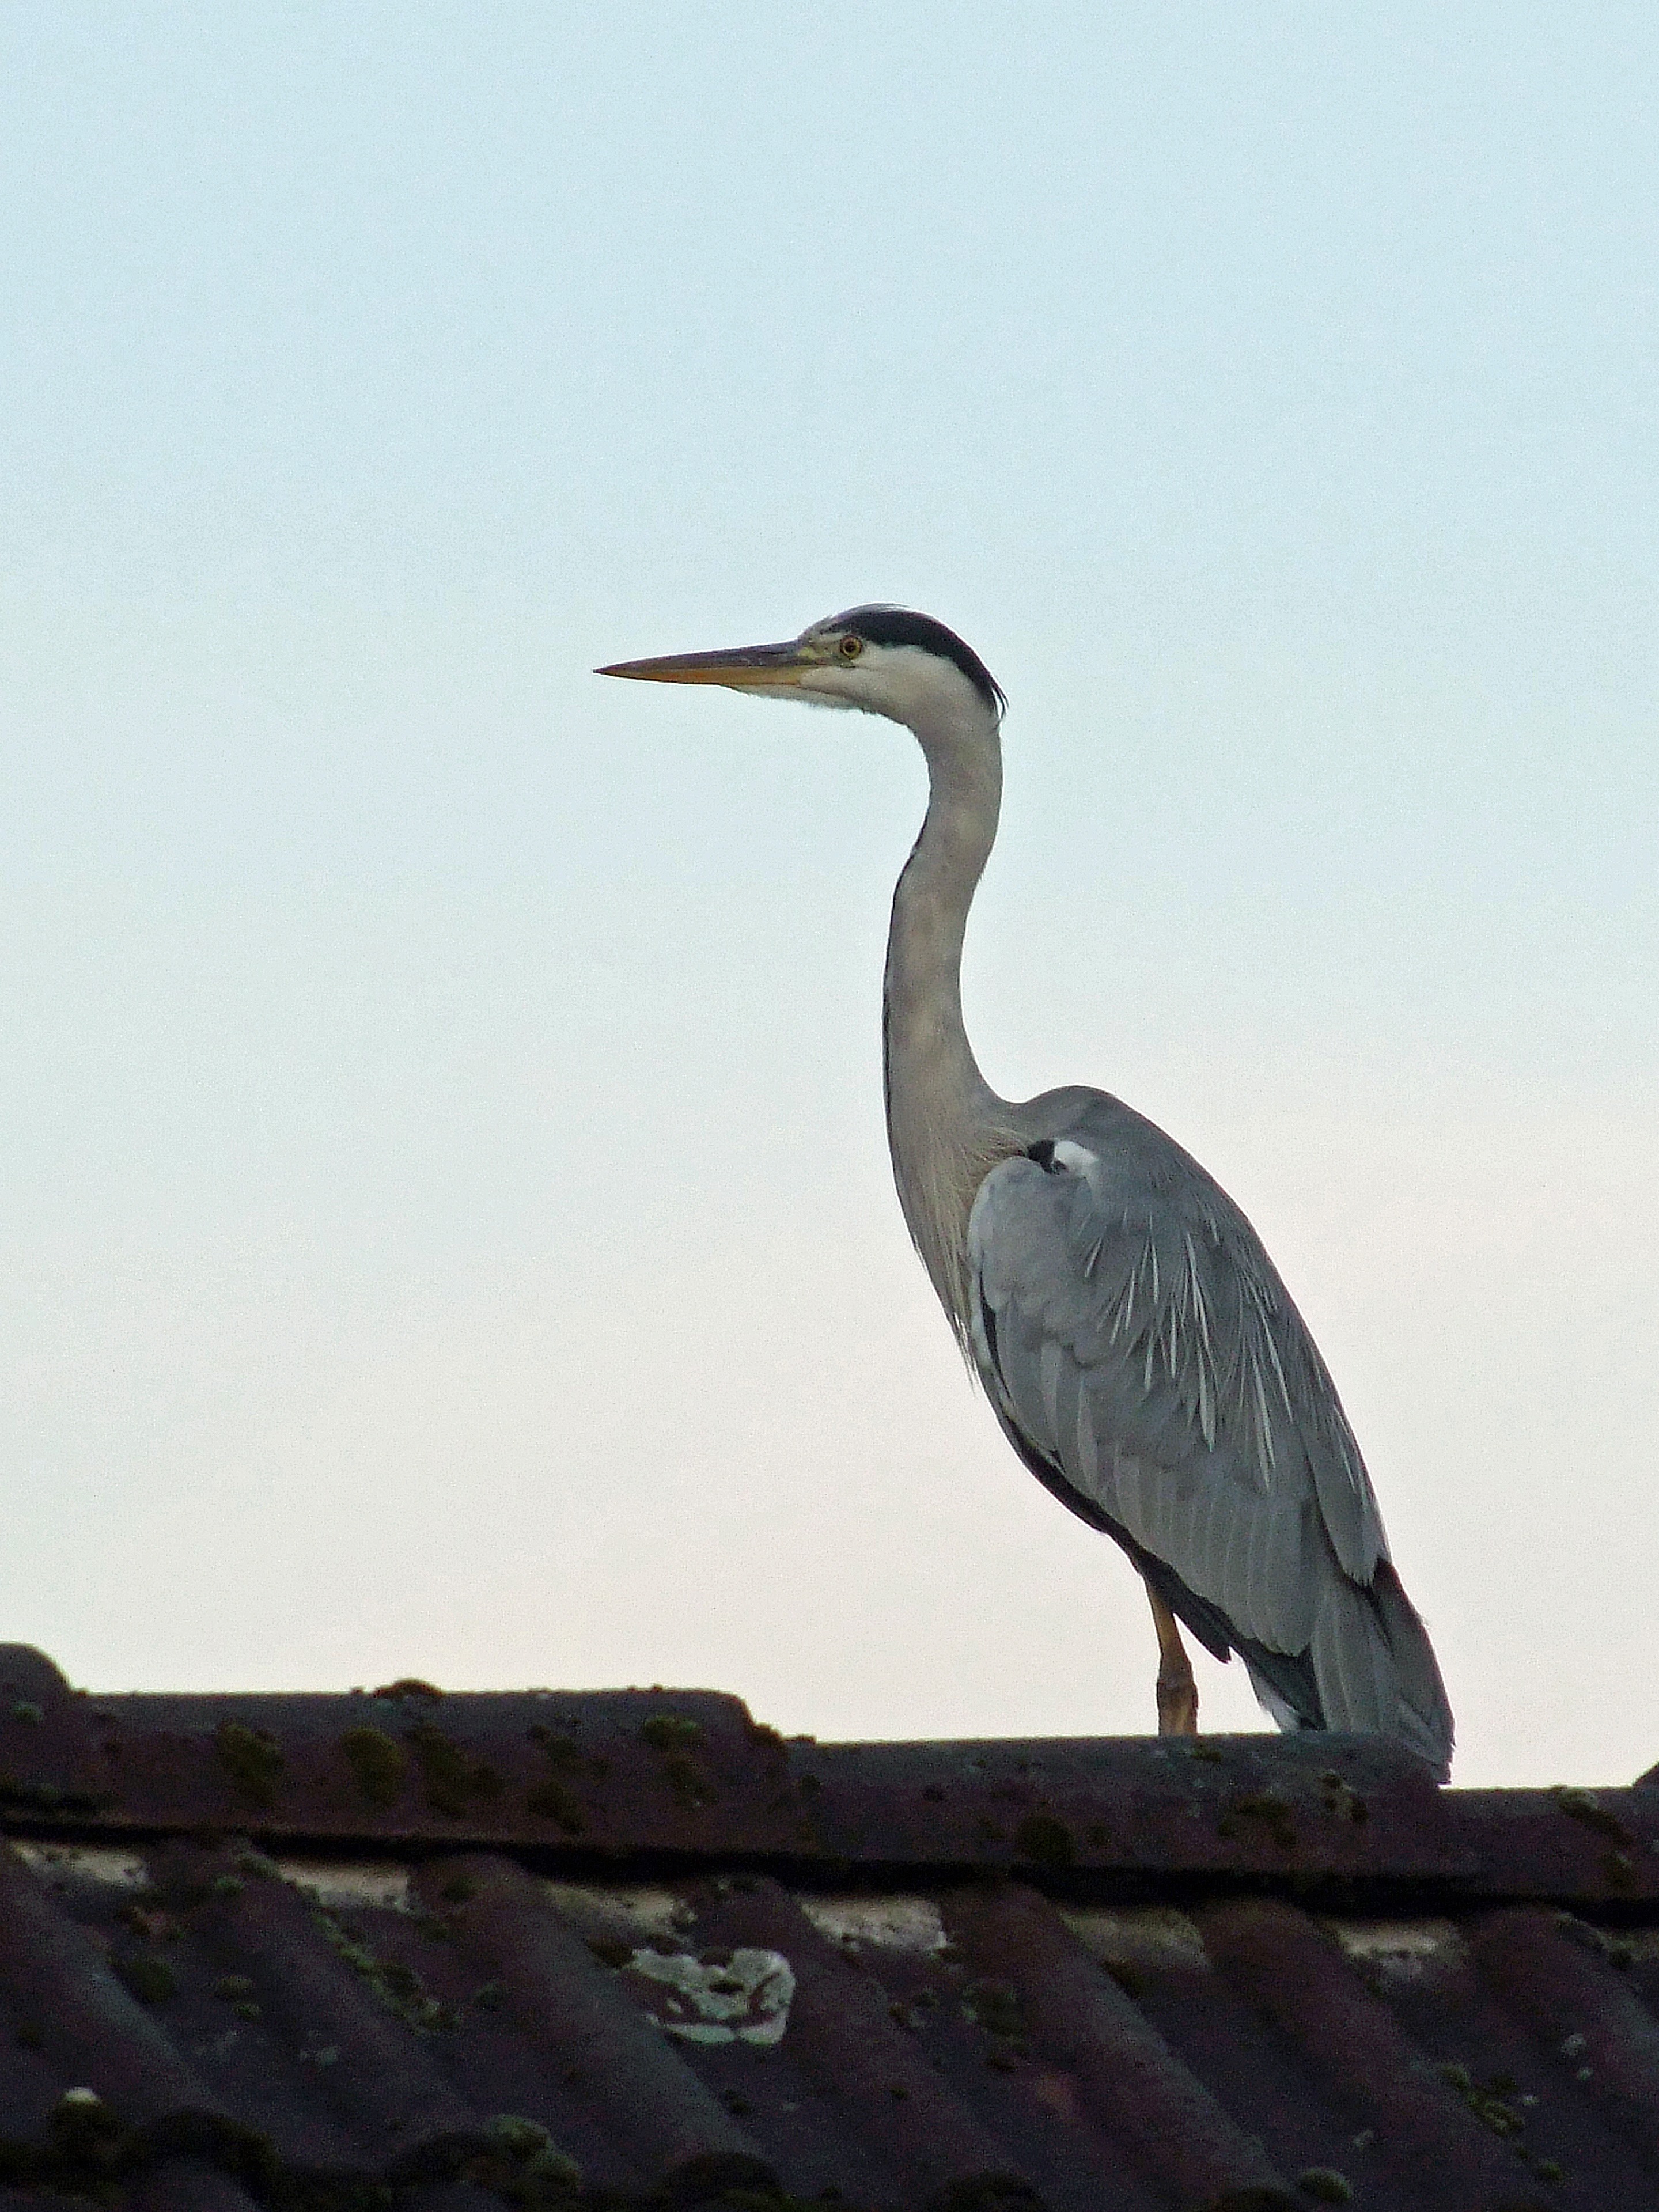
bird, wing, animal, wildlife, beak, fauna, vertebrate, eastern, cormorant, heron, grey heron, ardea cinerea